Joseph Alexander Mabry II

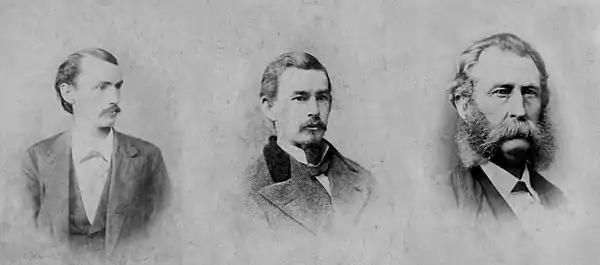
Willie Mabry, Joseph Alexander Mabry III, and Joseph Alexander Mabry II

Mabry and his son, the latter representing the third consecutive generation of the family killed in a gunfight, were buried next to Will Mabry in Old Gray Cemetery after a funeral at the Mabry-Hazen House on October 20, 1882. O'Connor was buried in the same cemetery the following day. Chapter 40 of Mark Twain's 1883 book, "Life on the Mississippi", references an account of the Mabry-O'Connor shootout.